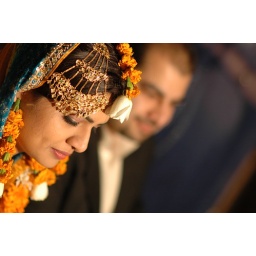
This was at the maioon rassam where the bride is completely decked out in flowers and colorful clothes n jewellery